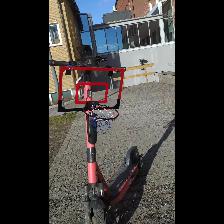
Label: NonHuman